Armenian cuisine

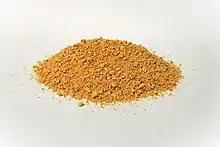
"Tarhana"

"Tarhana" is a mixture of yogurt and bulgur wheat. The yogurt and bulgur are combined and left on a tray until the grains absorb the yogurt. Once the liquid is absorbed, the grain is placed in the sun to dry and then rubbed into a powder. This powder can be used to thicken soups or stews. Traditionally, it was stored in cloth bags. Three types of "tarhana" are known from Agn (present-day Kemaliye): the commonly known "tahneh tarhana" made from milled bulgur and ayran, "chreh tarhana" from bulgur and water (for Lent) and "shira tarhana" with bulgur and grape juice. According to Stanley Kerr, a staff member at the Near East Relief orphanage for Armenian children, when the massacres began during the Battle of Marash Armenians sheltering at a soap factory sustained themselves on stores that included "tarhana", dried fruits and olive oil.